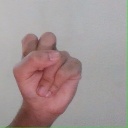
अक्षर: स